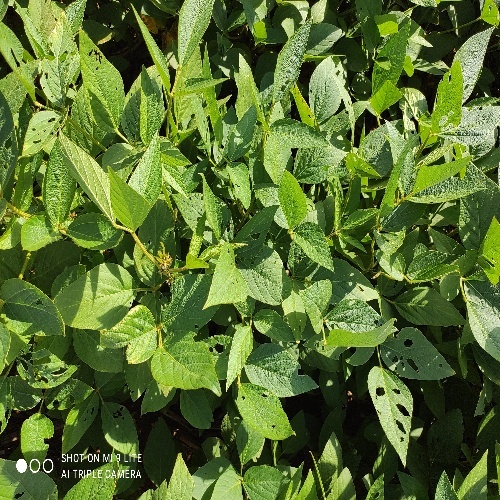
Label: Caterpillar